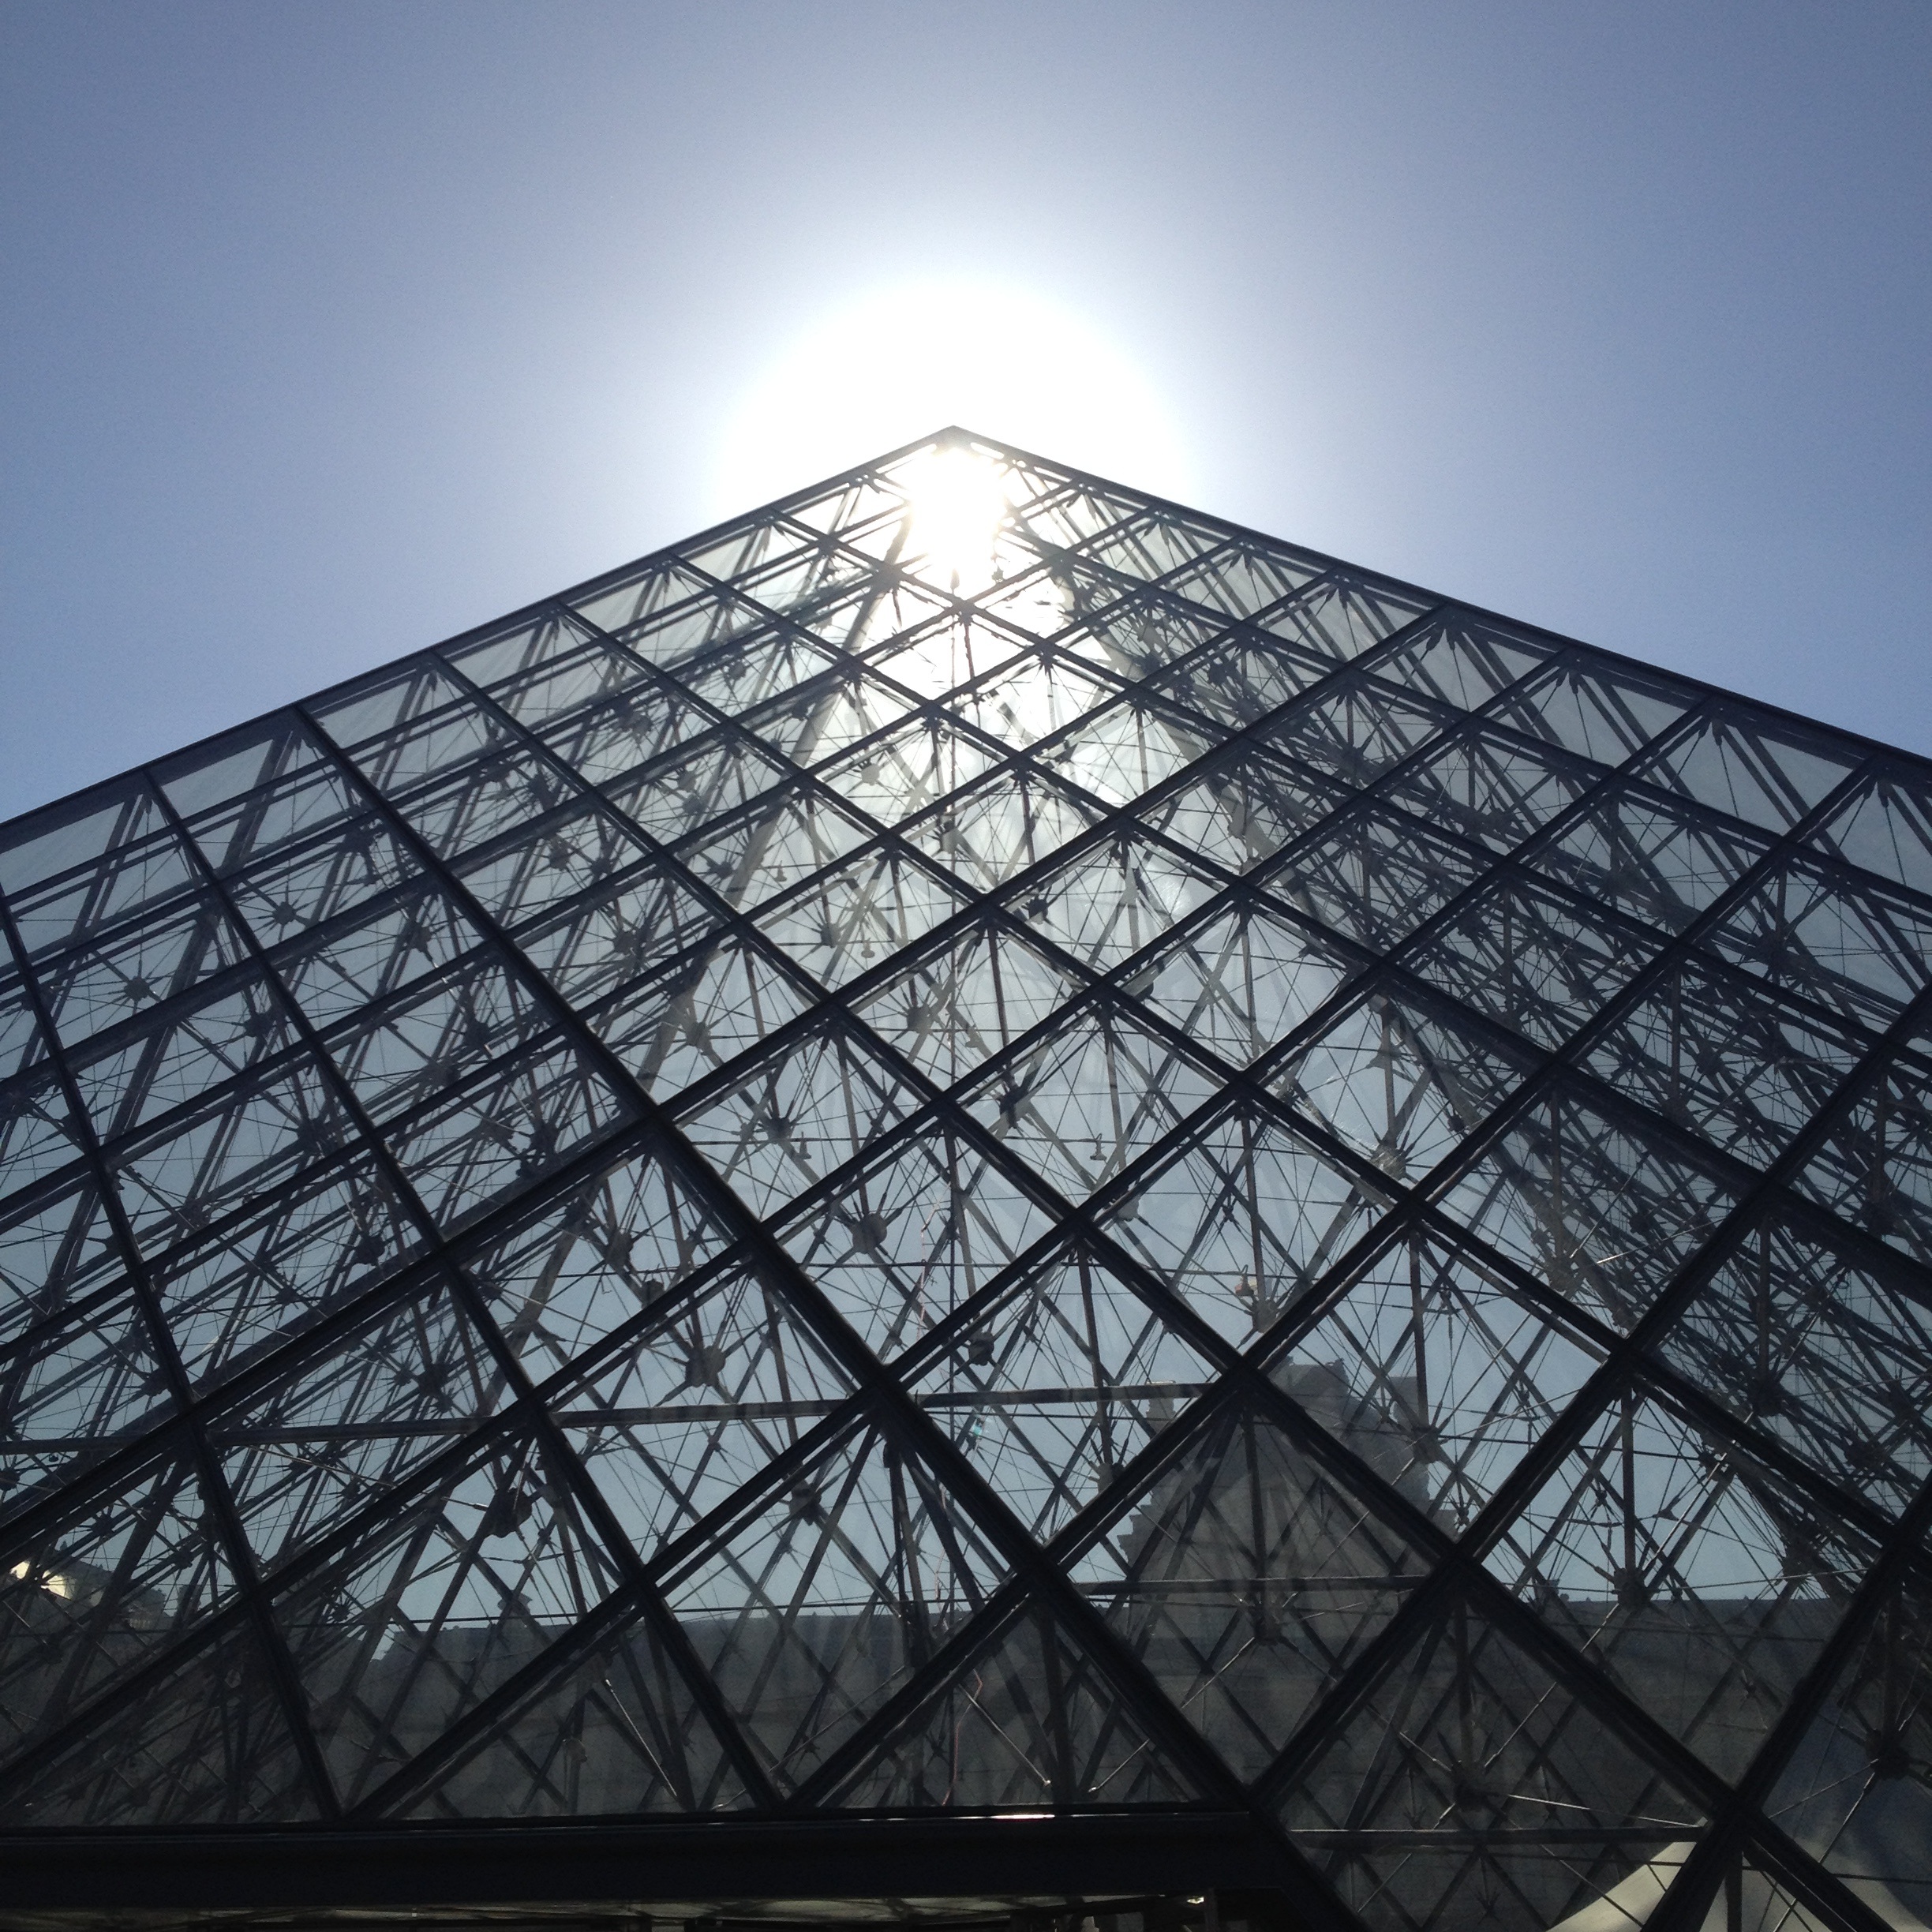
cloud, architecture, structure, sky, roof, building, paris, skyscraper, daytime, line, reflection, tower, louvre, pyramid, landmark, facade, tower block, cool image, symmetry, angle, tourist attraction, dome, cool photo, headquarters, metropolis, daylighting, metropolitan area, corporate headquarters